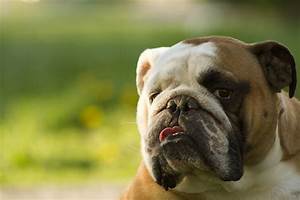
Label: cane